R. J. Reynolds Tobacco Company

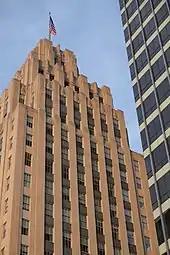
The Reynolds Building, built in 1929 in Art Deco style, served as RJR headquarters until 2008

Reynolds Co.'s success during this period can also be measured by the concurrent success of many Winston-Salem companies that received large amounts of business from Reynolds: Wachovia National Bank became one of the largest banks in the Southeast, and the company's law firm Womble Carlyle Sandridge & Rice became the largest law firm in North Carolina.